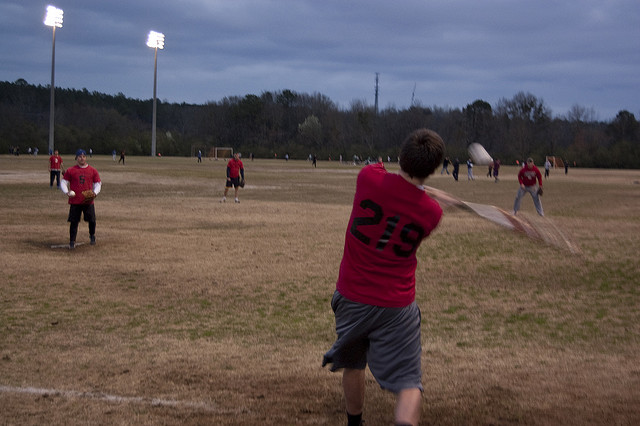
một nhóm người đang chơi bóng chày trên sân